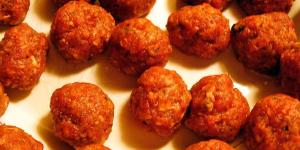
bolitas de carne fritas